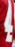
Number: 4